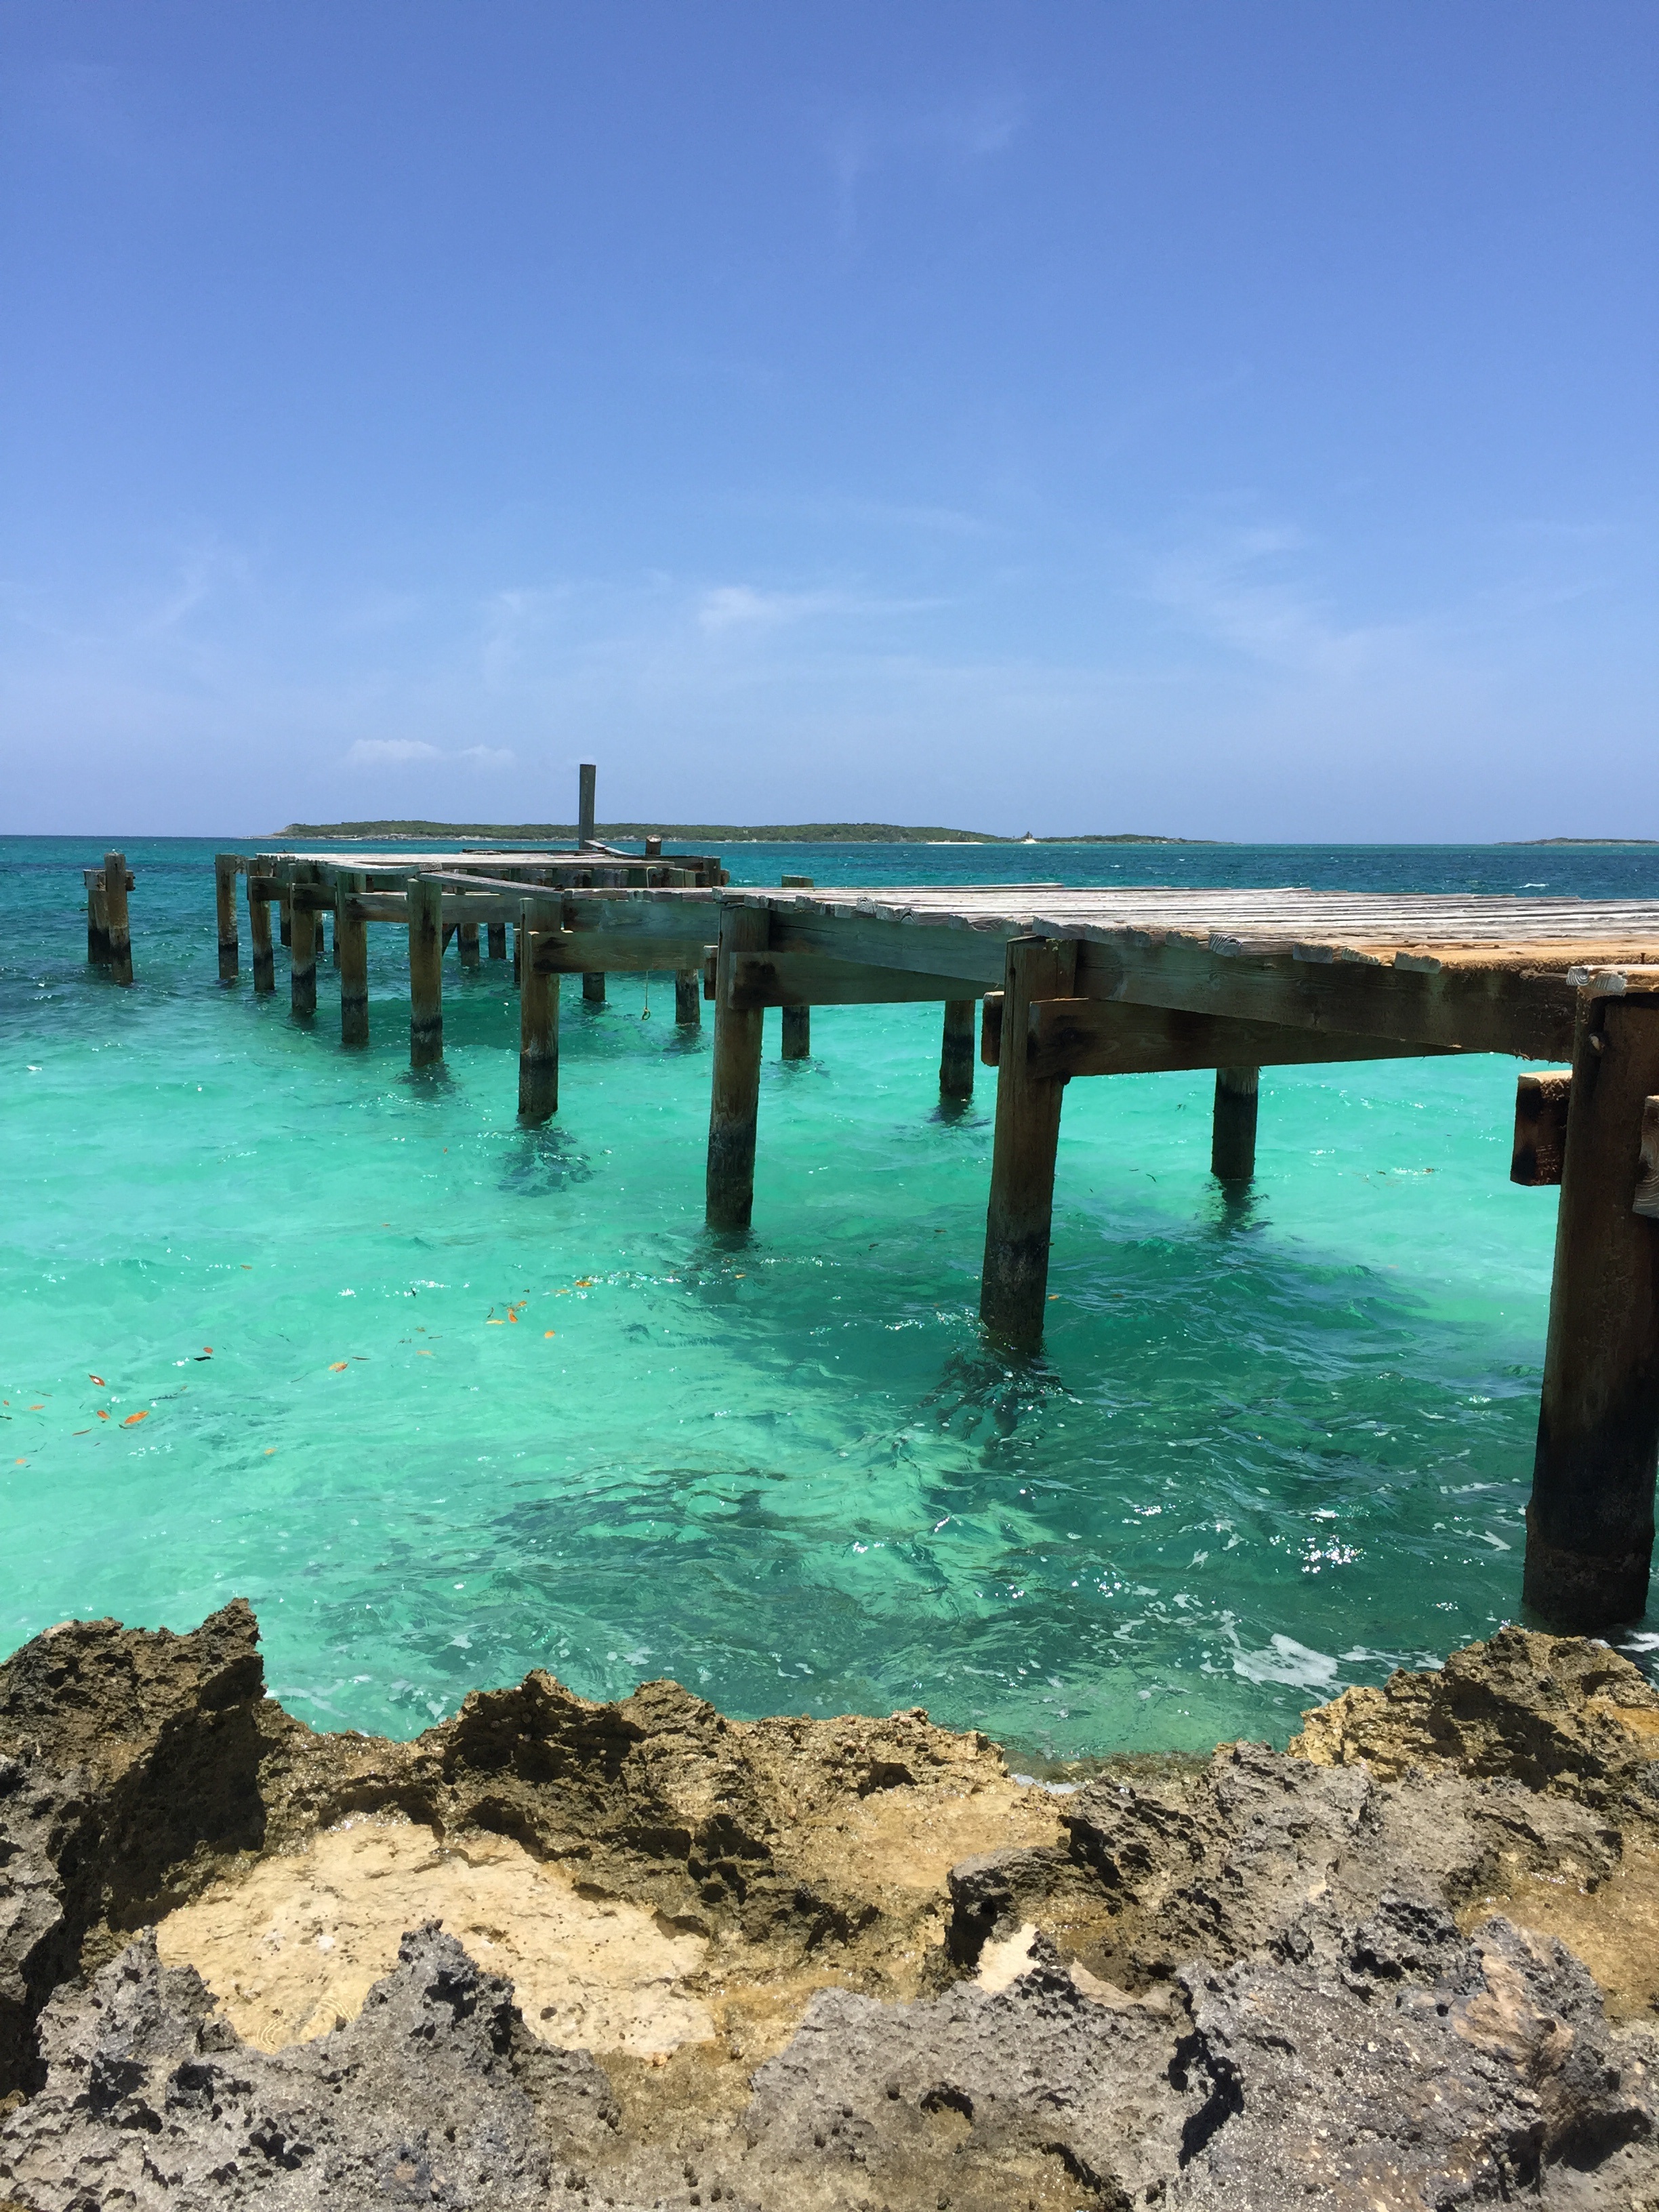
beach, sea, coast, water, ocean, horizon, shore, wave, pier, vacation, cove, paradise, tropical, bay, island, blue, body of water, bahamas, caribbean, cape